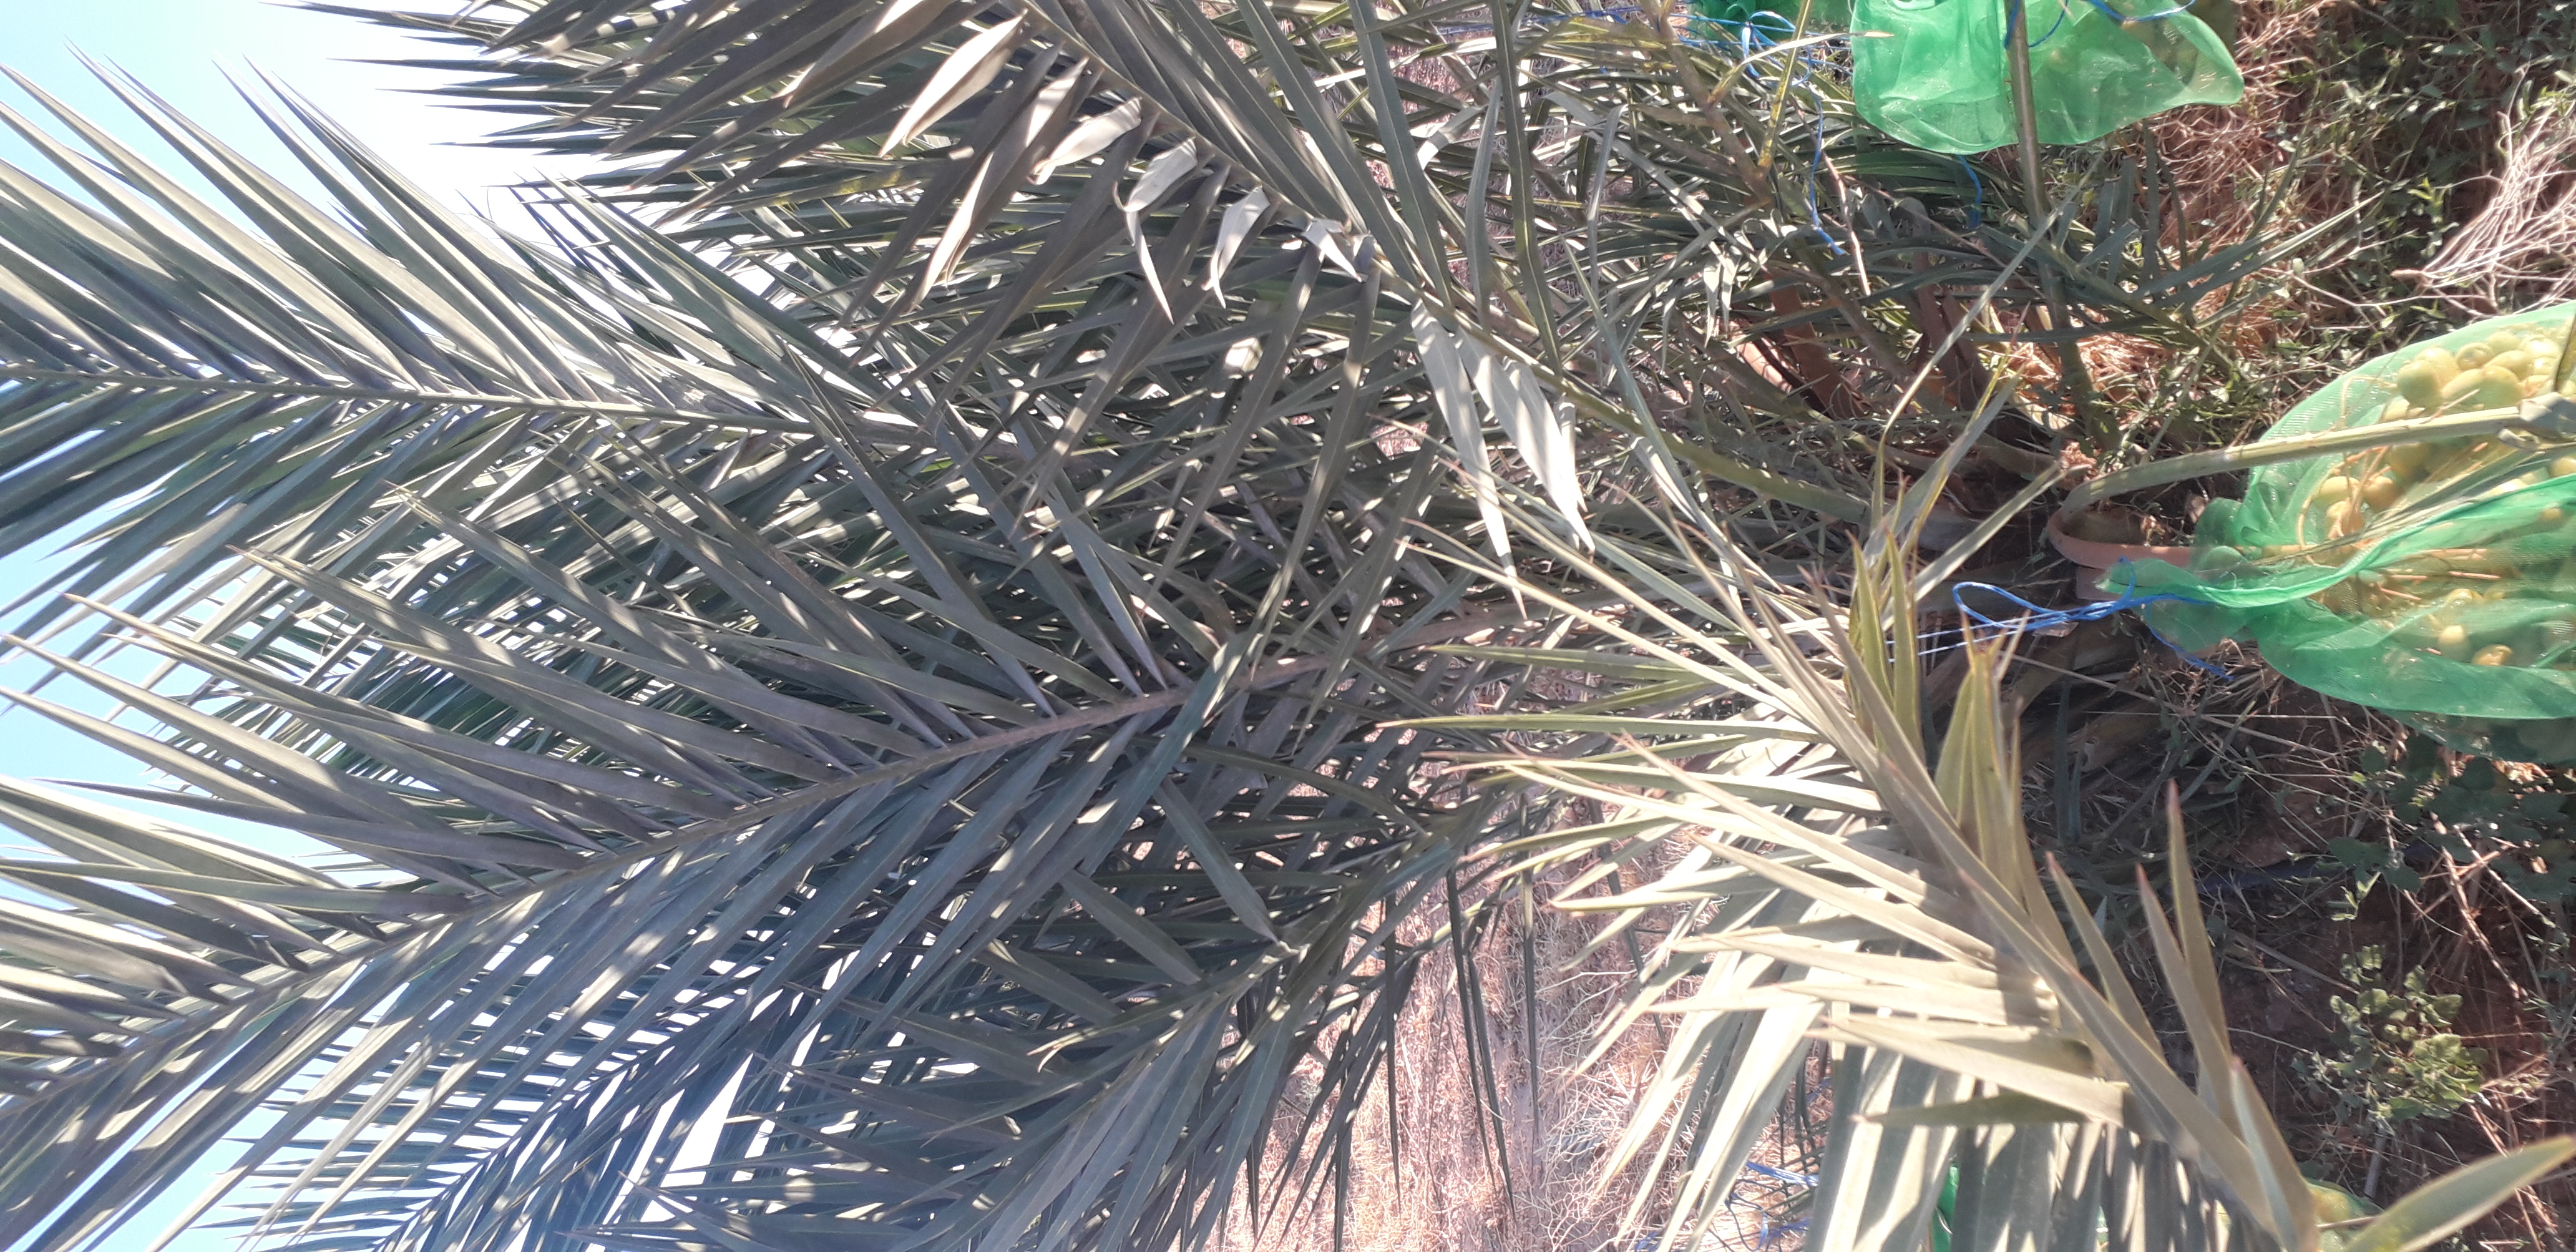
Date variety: Boufagous